Answer in natural language. How many Chairs are visible in the scene? Choose between the following options: 7, 5, 6, 4 or 1
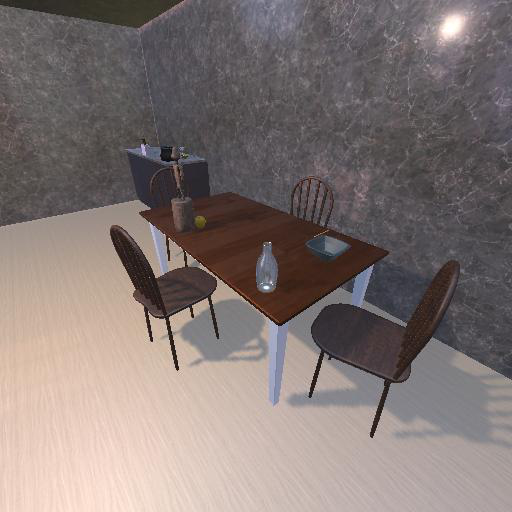
<answer>4</answer>